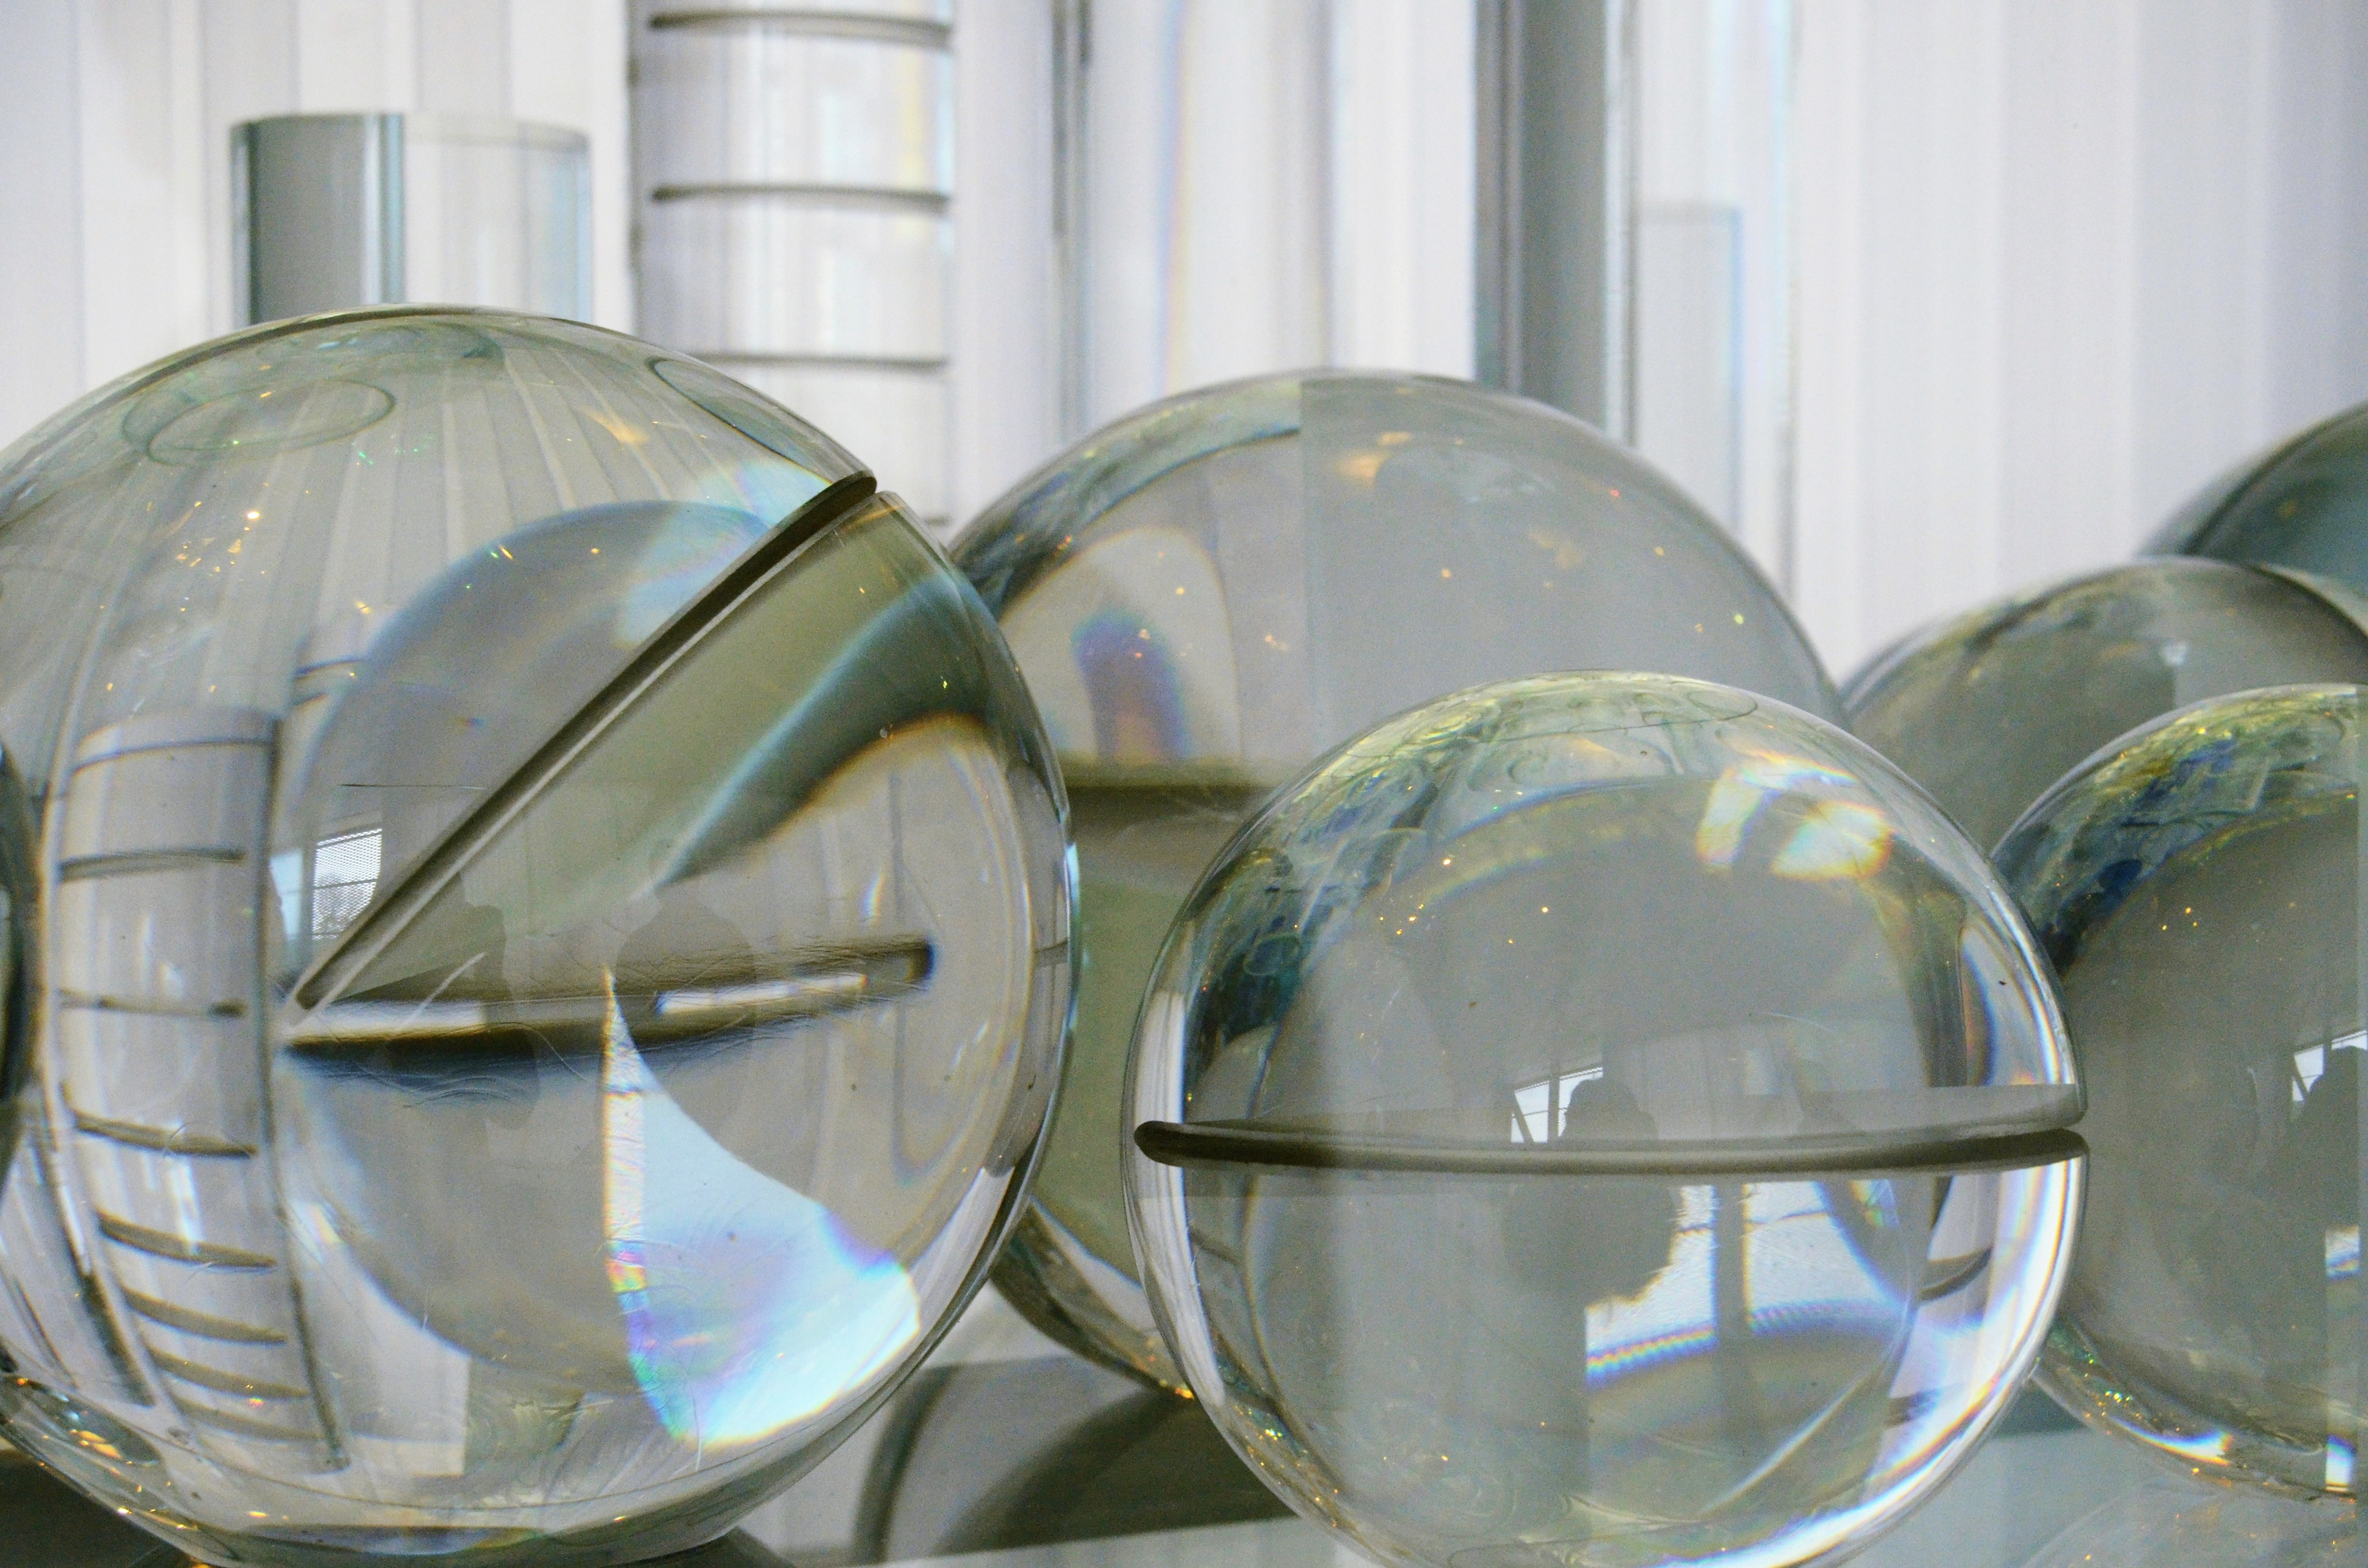
wheel, glass, decoration, lighting, transparent, art, ball, sphere, bol, man made object